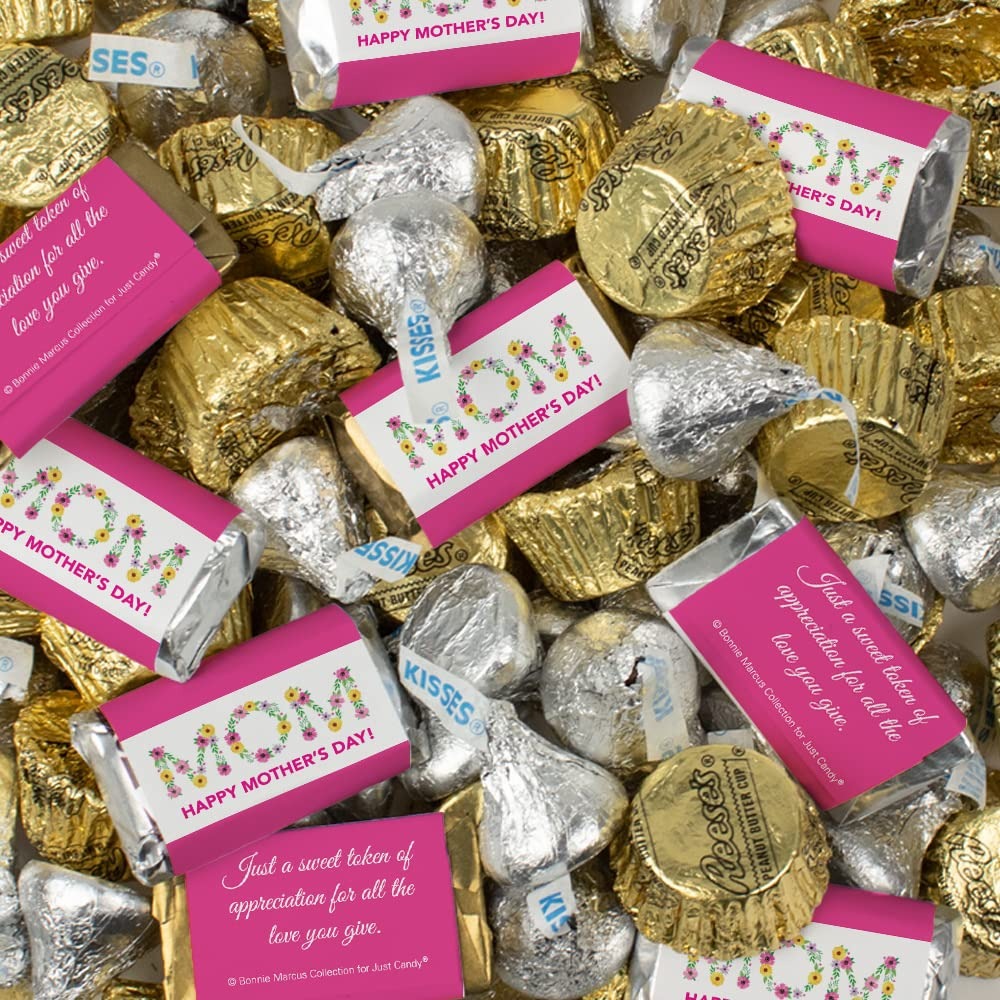
Item Name: 420 Pcs Mother's Day Candy Party Favors Chocolate Assortment (7 lbs, Approx. 420 Pcs)
Bullet Point 1: Includes 7 Lbs Wrapped Miniatures, Kisses & Peanut Butter Cups
Bullet Point 2: Miniatures Flavors: Milk Chocolate Bars, Krackel Bars, Mr. Good Bar, And Special Dark Chocolate
Bullet Point 3: Piece Count: Approximately 420 Pcs Per Bag
Bullet Point 4: Ships In Cool Packaging: This Candy Item Is Heat Sensitive And Will Ship With Cool Pack Packaging As Needed
Bullet Point 5: Party Guests Will Thank You: Add Your Personal Touch To Your Mother'S Day Celebration With These Unique Candy Favors For Gift Bags, Candy Buffets, And Treats.
Product Description: Celebrate Mother's Day with our deliciously exclusive chocolate assortment. Each 7 pound bag contains a mix of wrapped Miniatures, Kisses, and Peanut Butter Cups.
Value: 112.0
Unit: Ounce

Price: 79.99